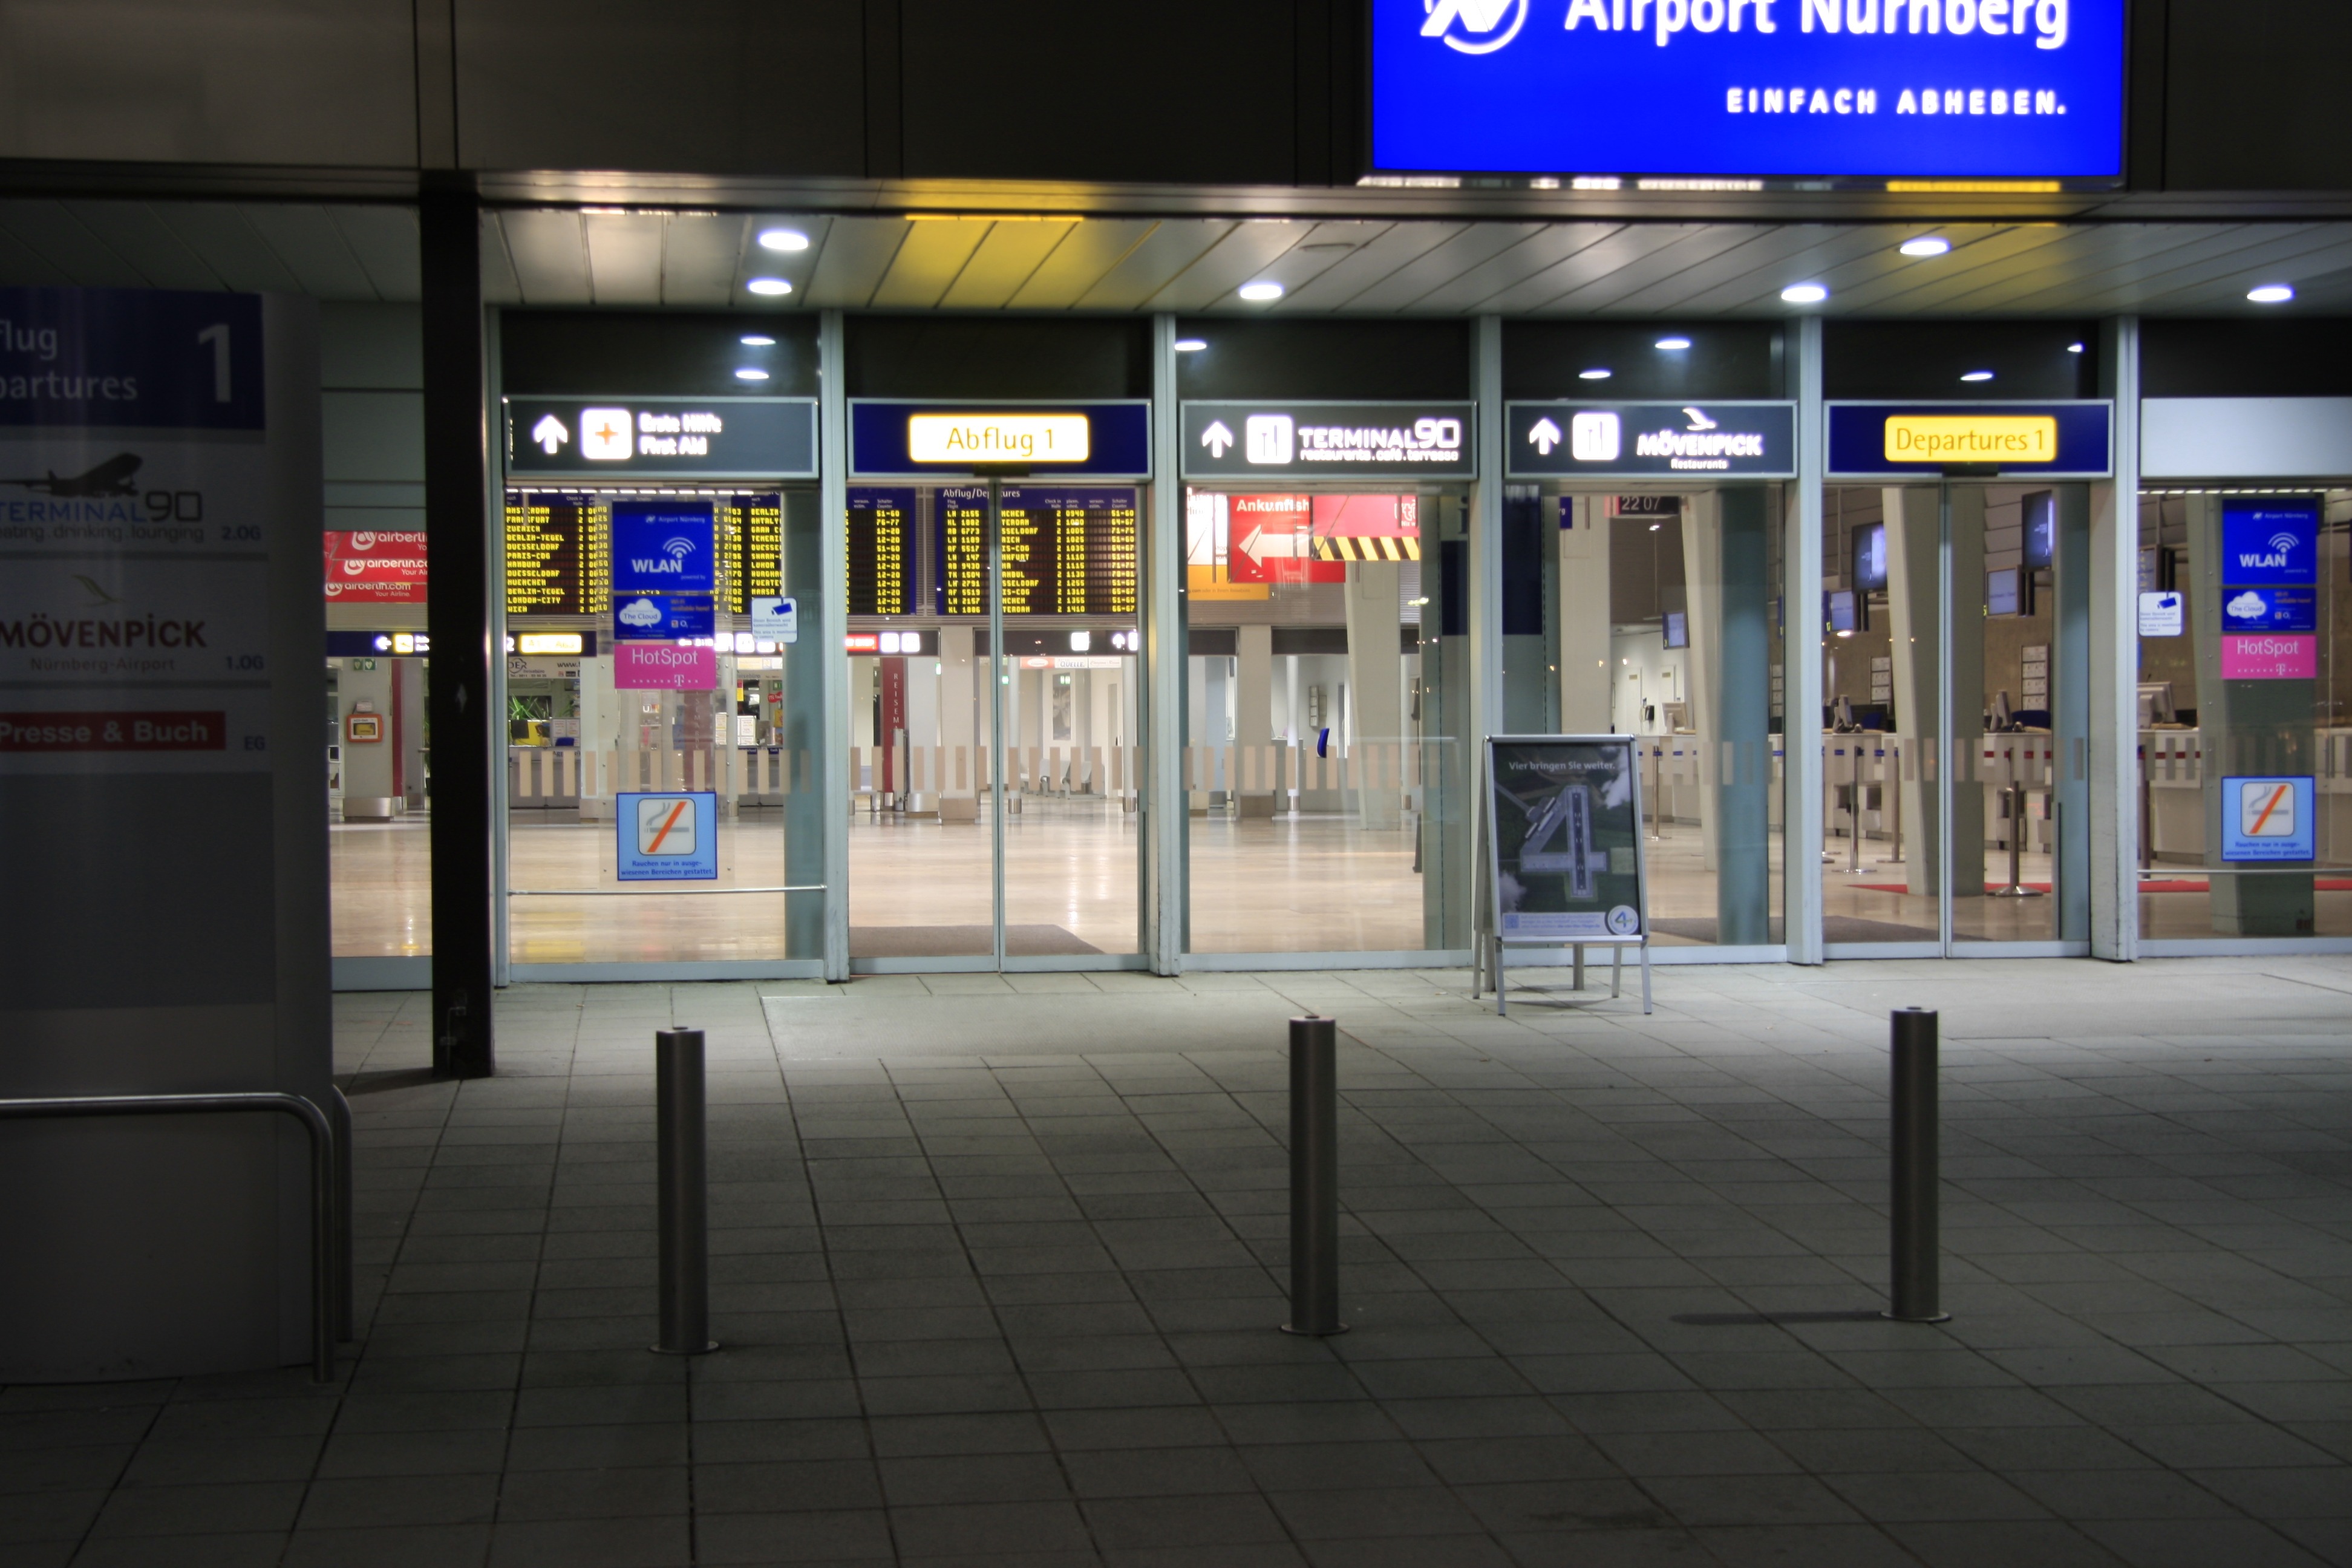
building, airport, travel, transport, public transport, infrastructure, nuremberg, retail